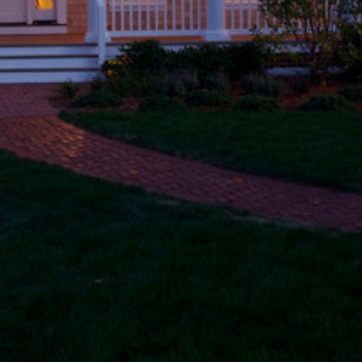
Material: brick